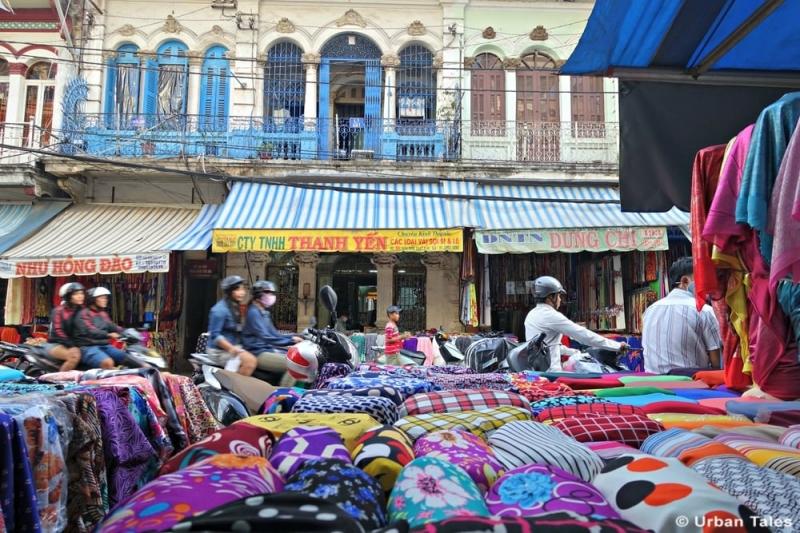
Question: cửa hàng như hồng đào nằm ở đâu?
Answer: ở kế bên công ty tnhh thanh yến